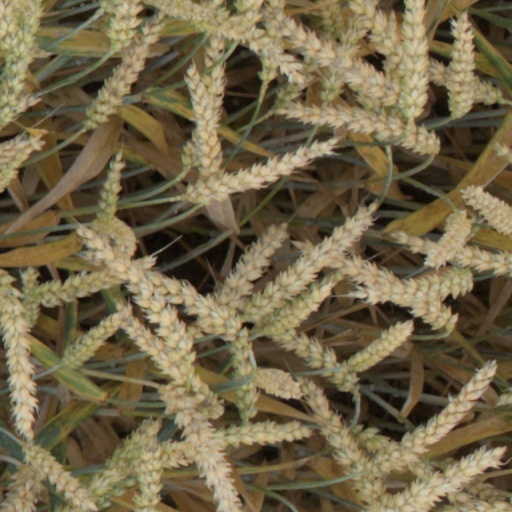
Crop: wheat